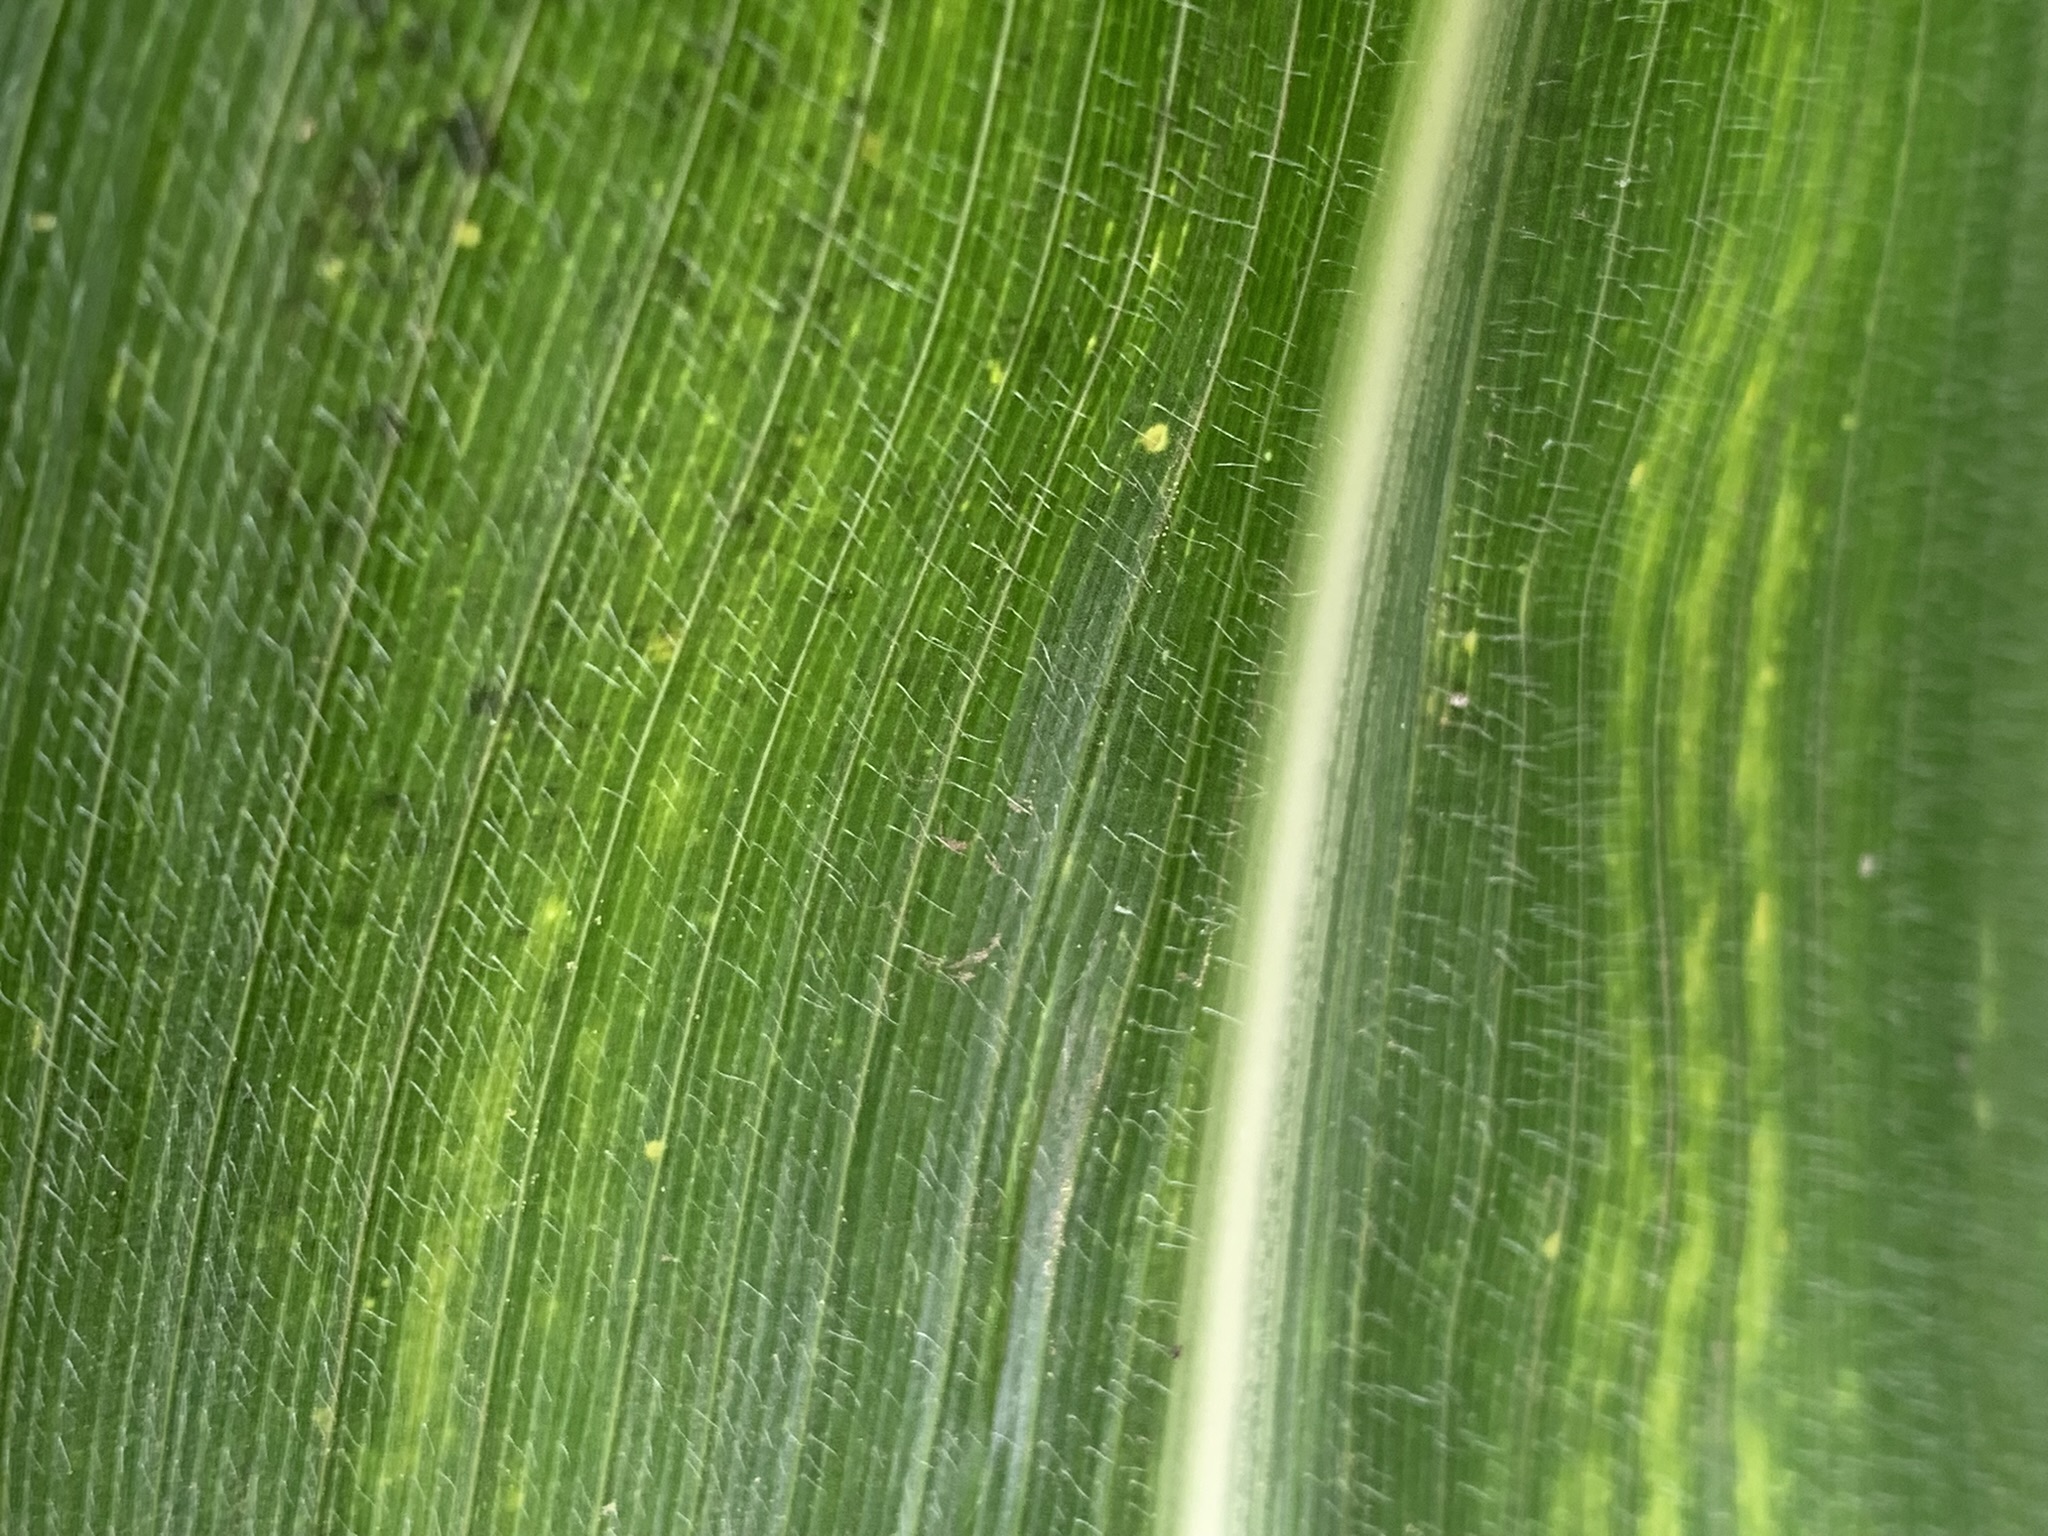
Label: MLN